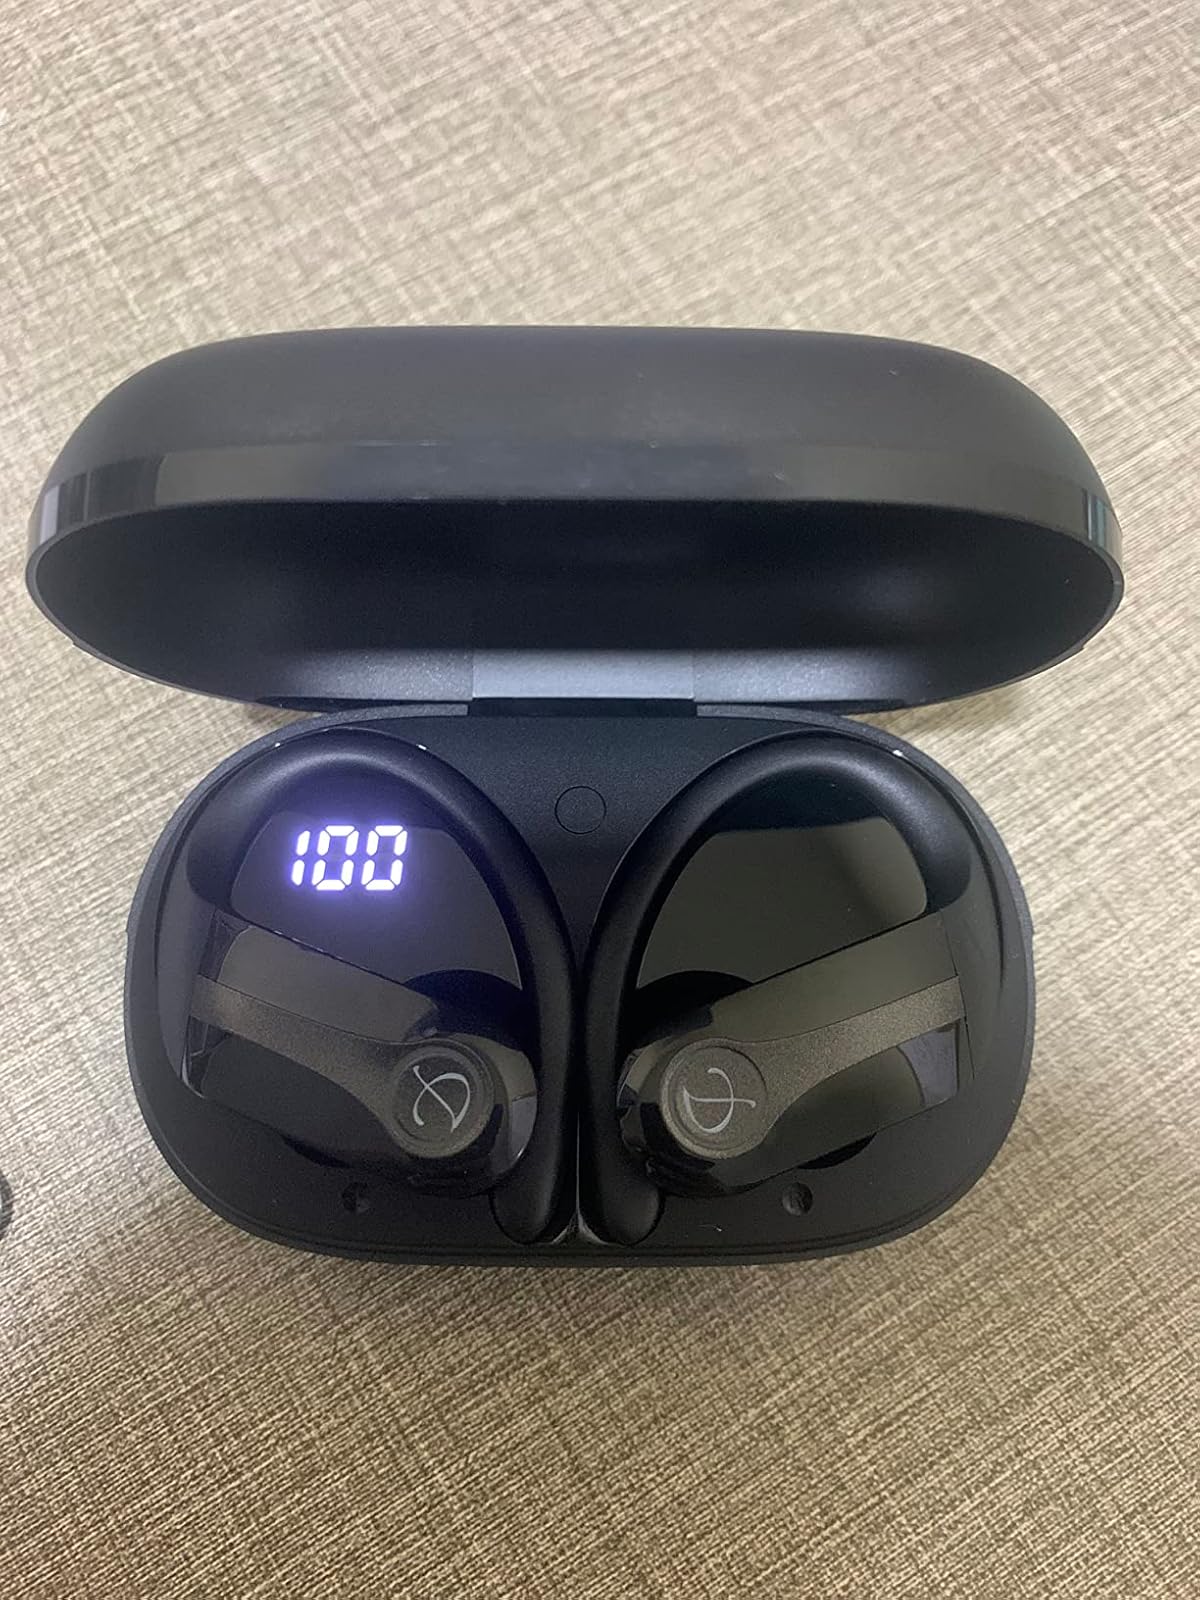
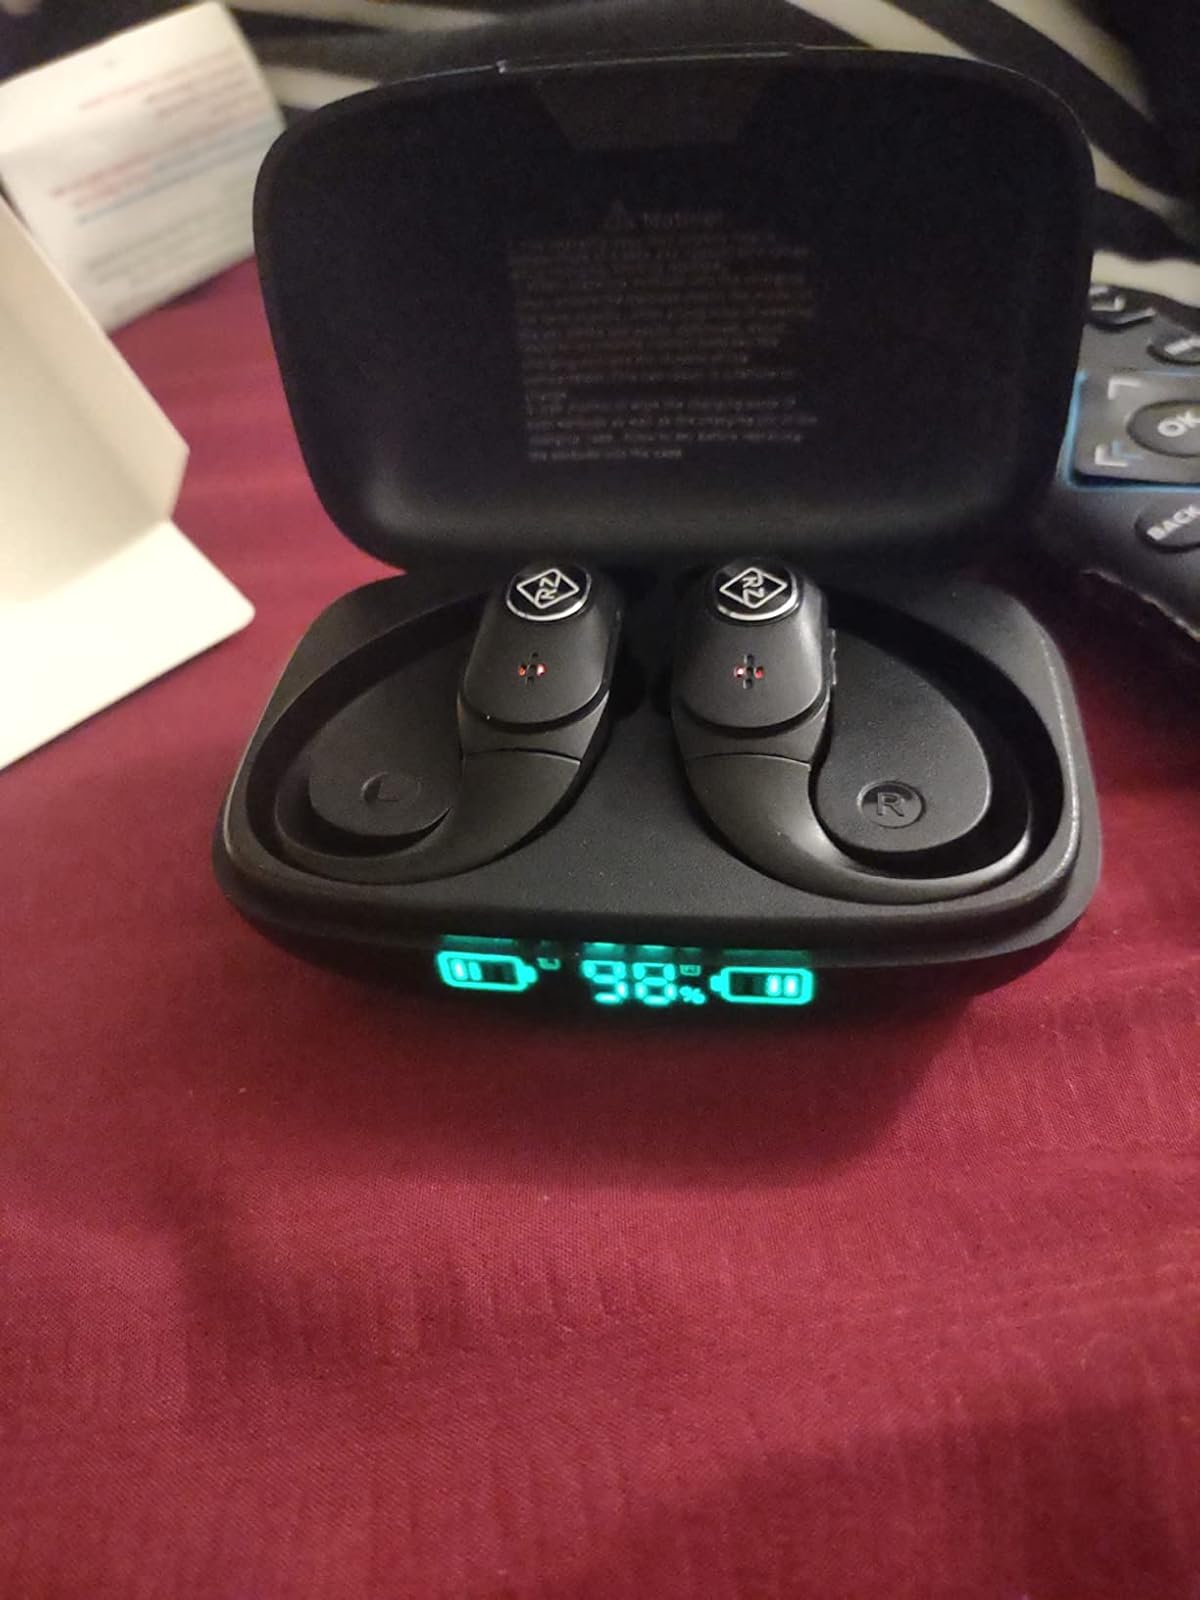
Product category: earbuds
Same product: no